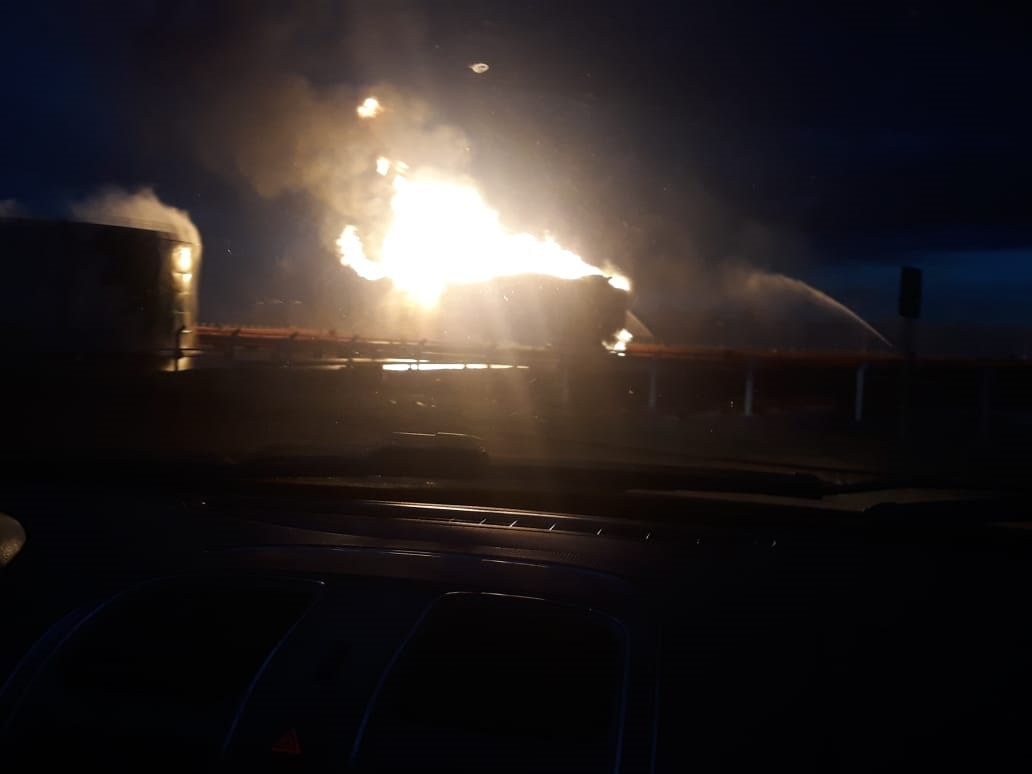
Fire: yes
Smoke: yes